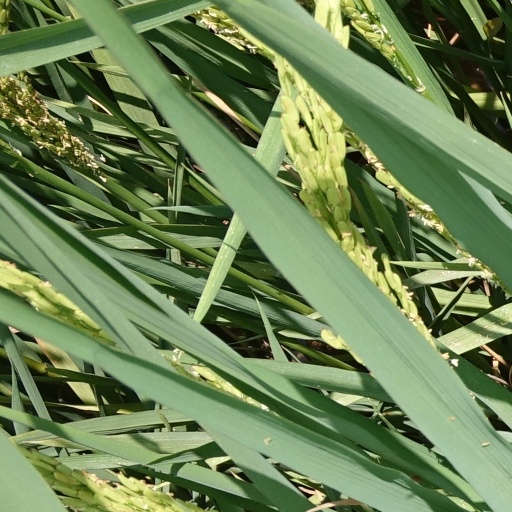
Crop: rice